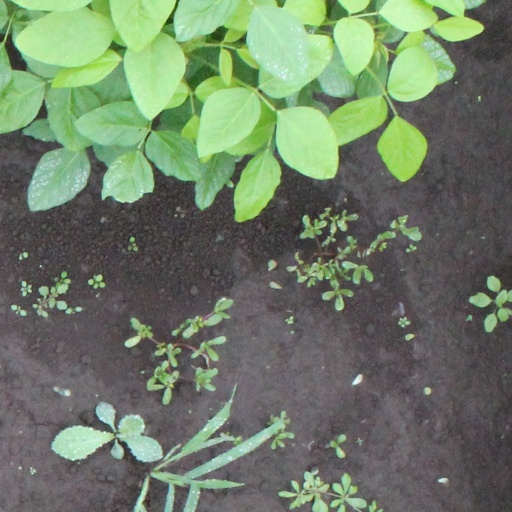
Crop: soybean